Jack Friel

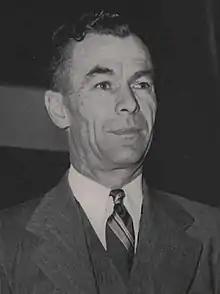
Friel in the 1950 "Chinook"

John Bryan Friel (August 26, 1898 – December 12, 1995) was an American college basketball coach, the head coach of the Washington State Cougars for 30 seasons, from 1928 He holds the school record for victories by a men's basketball coach with 495, and led Washington State to the NCAA tournament championship game in 1941. He was later the first commissioner of the Big Sky Conference.